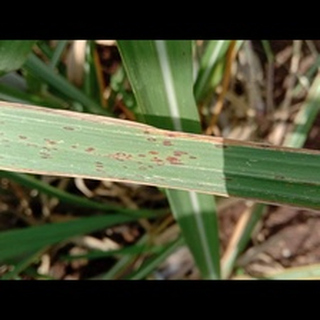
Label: sugarcane_rust